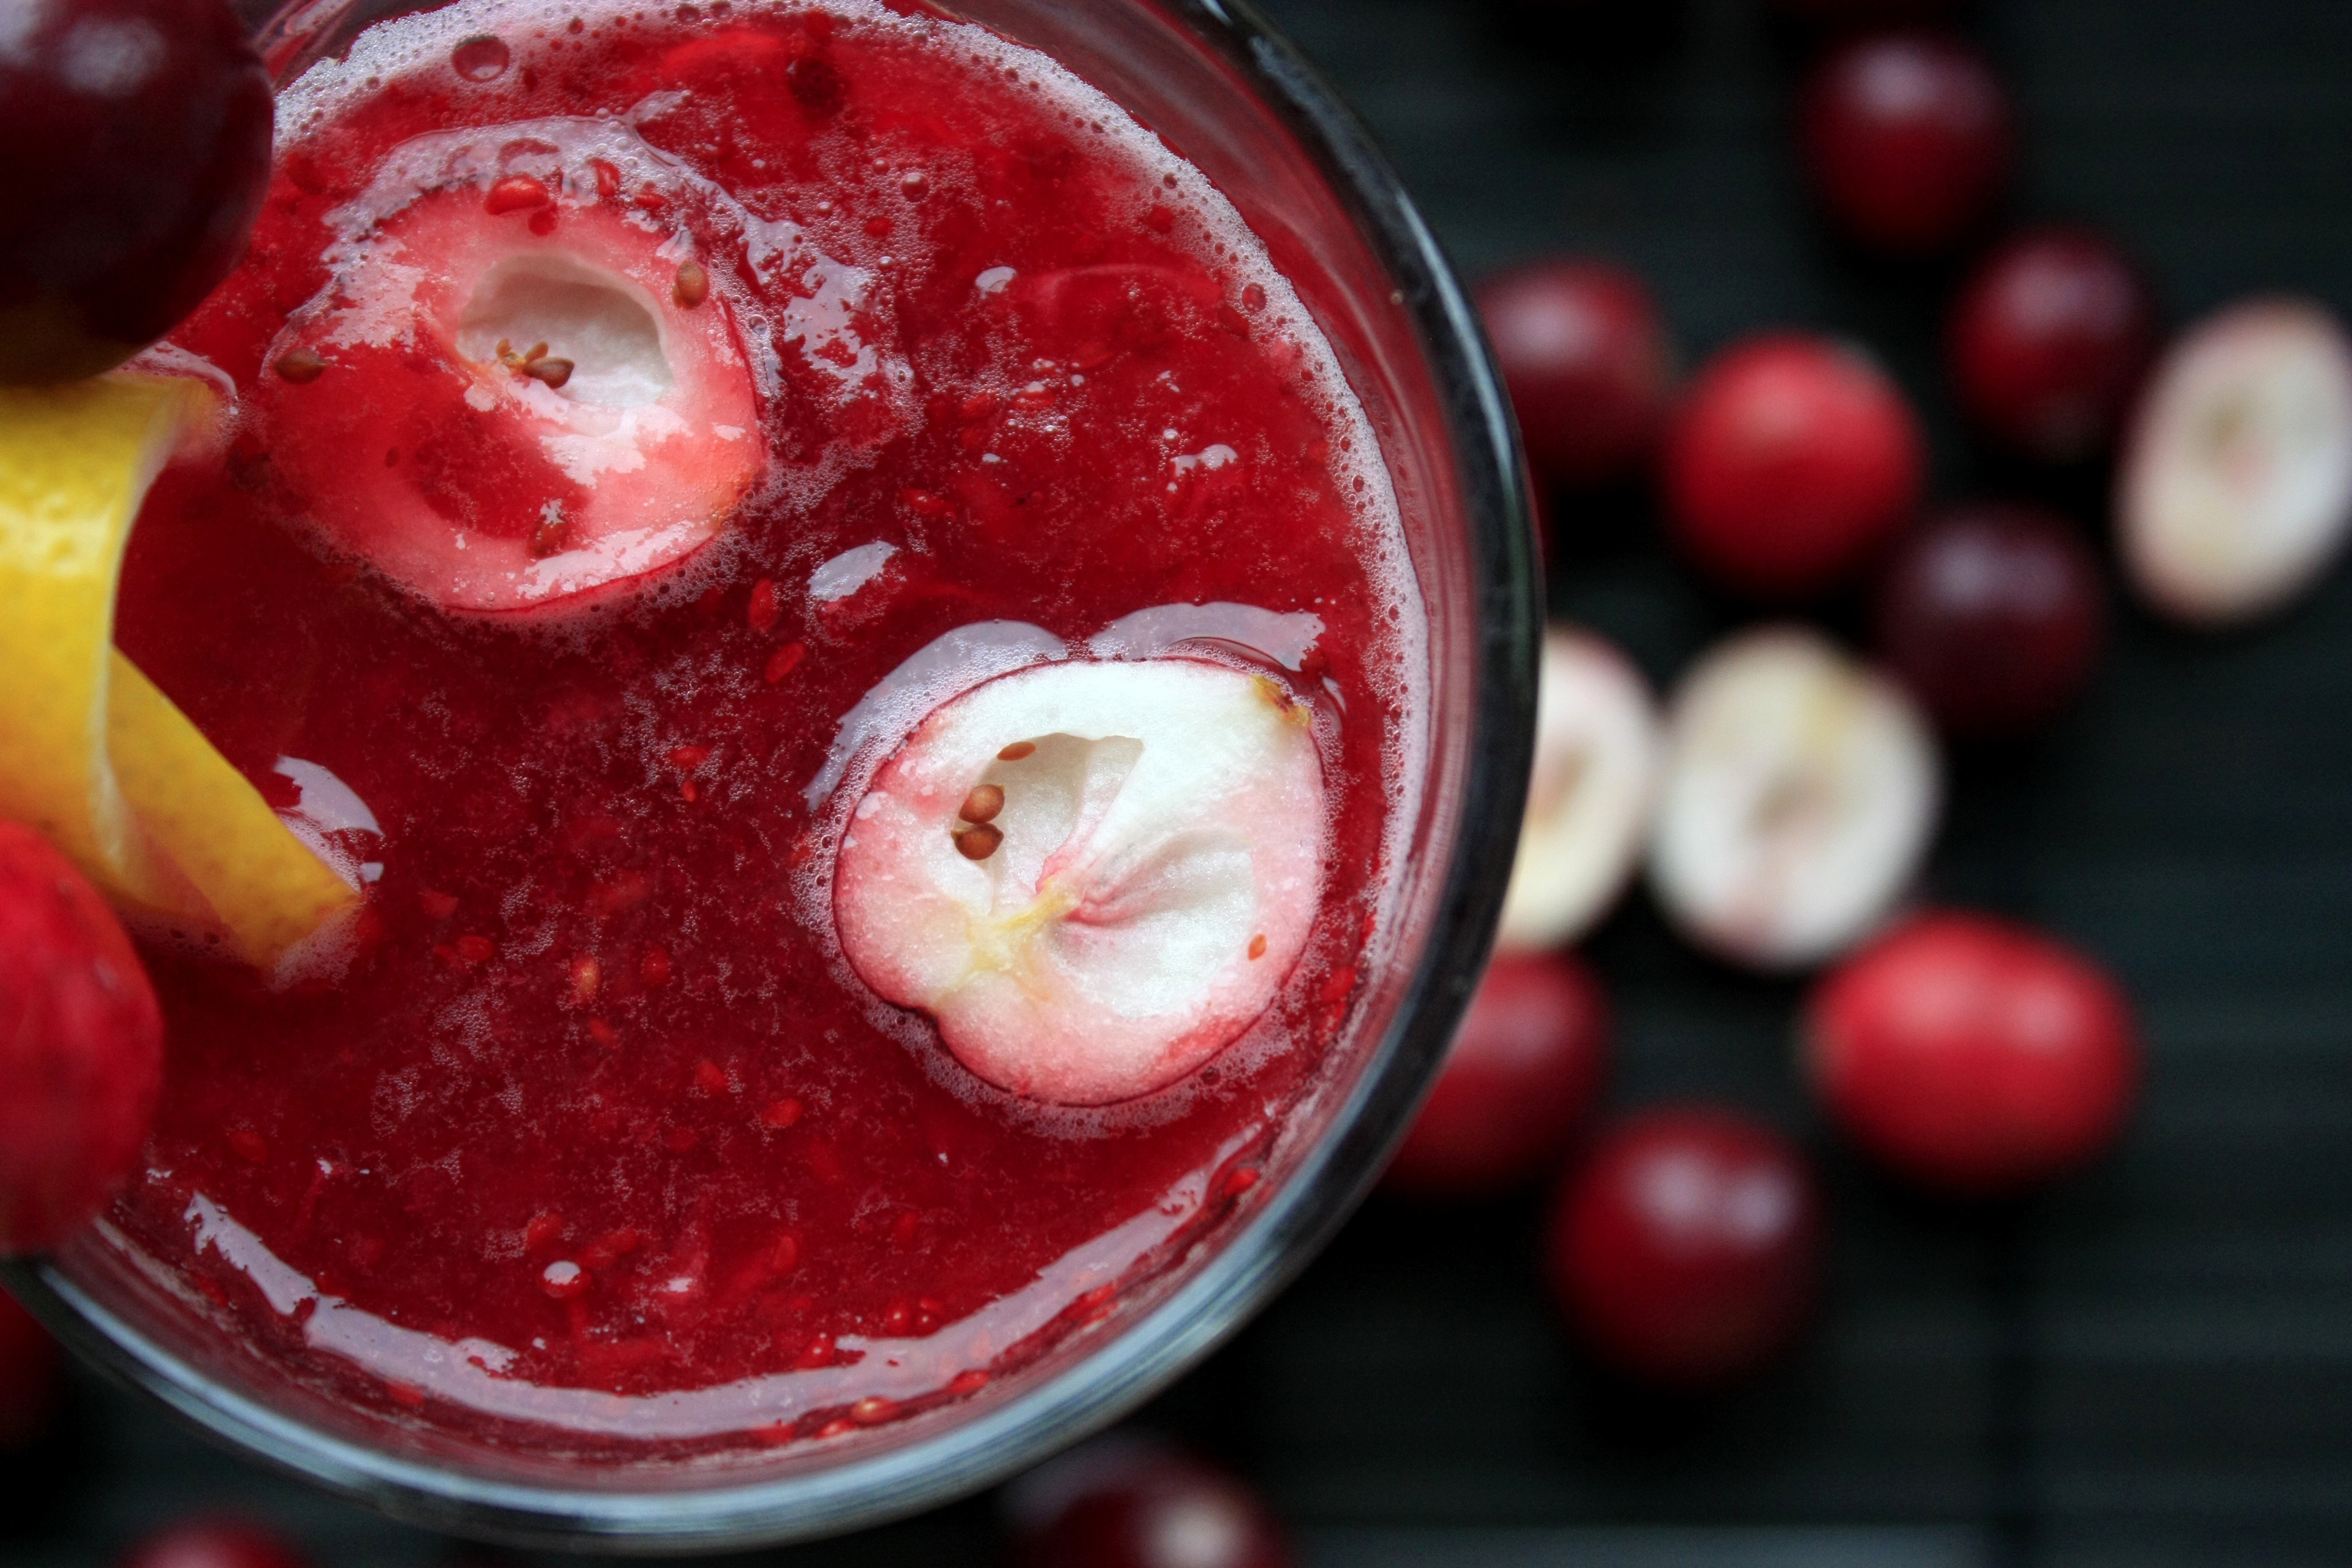
food, cranberry, fruit, ingredient, cherry, plant, superfood, drink, berry, cuisine, juice, produce, compote, dish, non alcoholic beverage, cranberry juice, punch, sangria, wine cocktail, smoothie